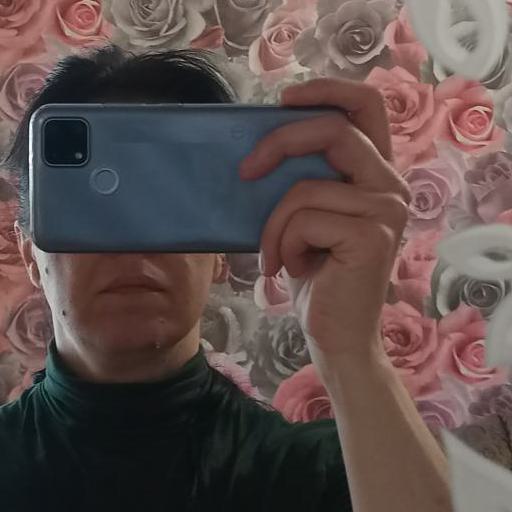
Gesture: no_gesture